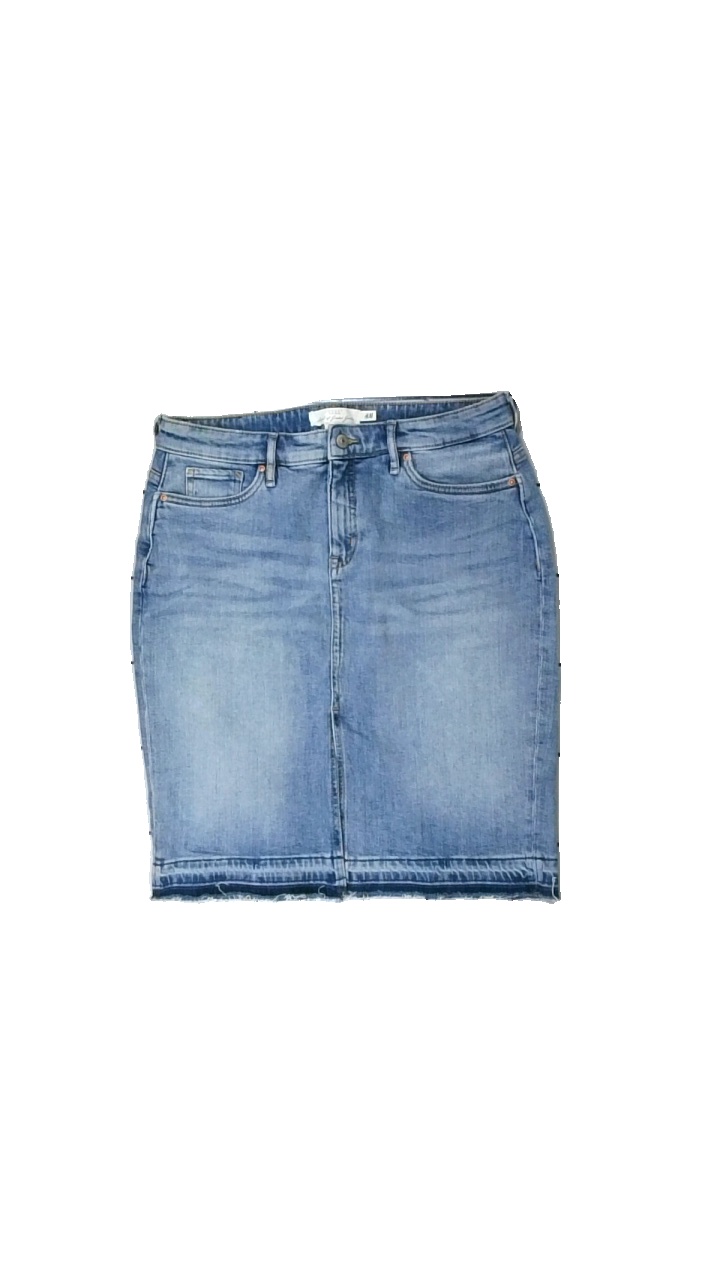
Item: Skirt (Ladies)
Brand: Logg (h&m)
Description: blå jeans kjol med slits fram
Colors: Blue
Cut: Regular
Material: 100% cotton
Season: All
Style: Denim
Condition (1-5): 5
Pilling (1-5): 5
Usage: Reuse
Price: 50-100